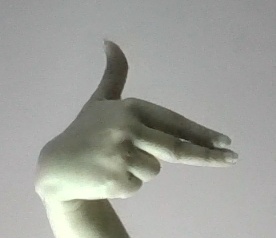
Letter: ghain